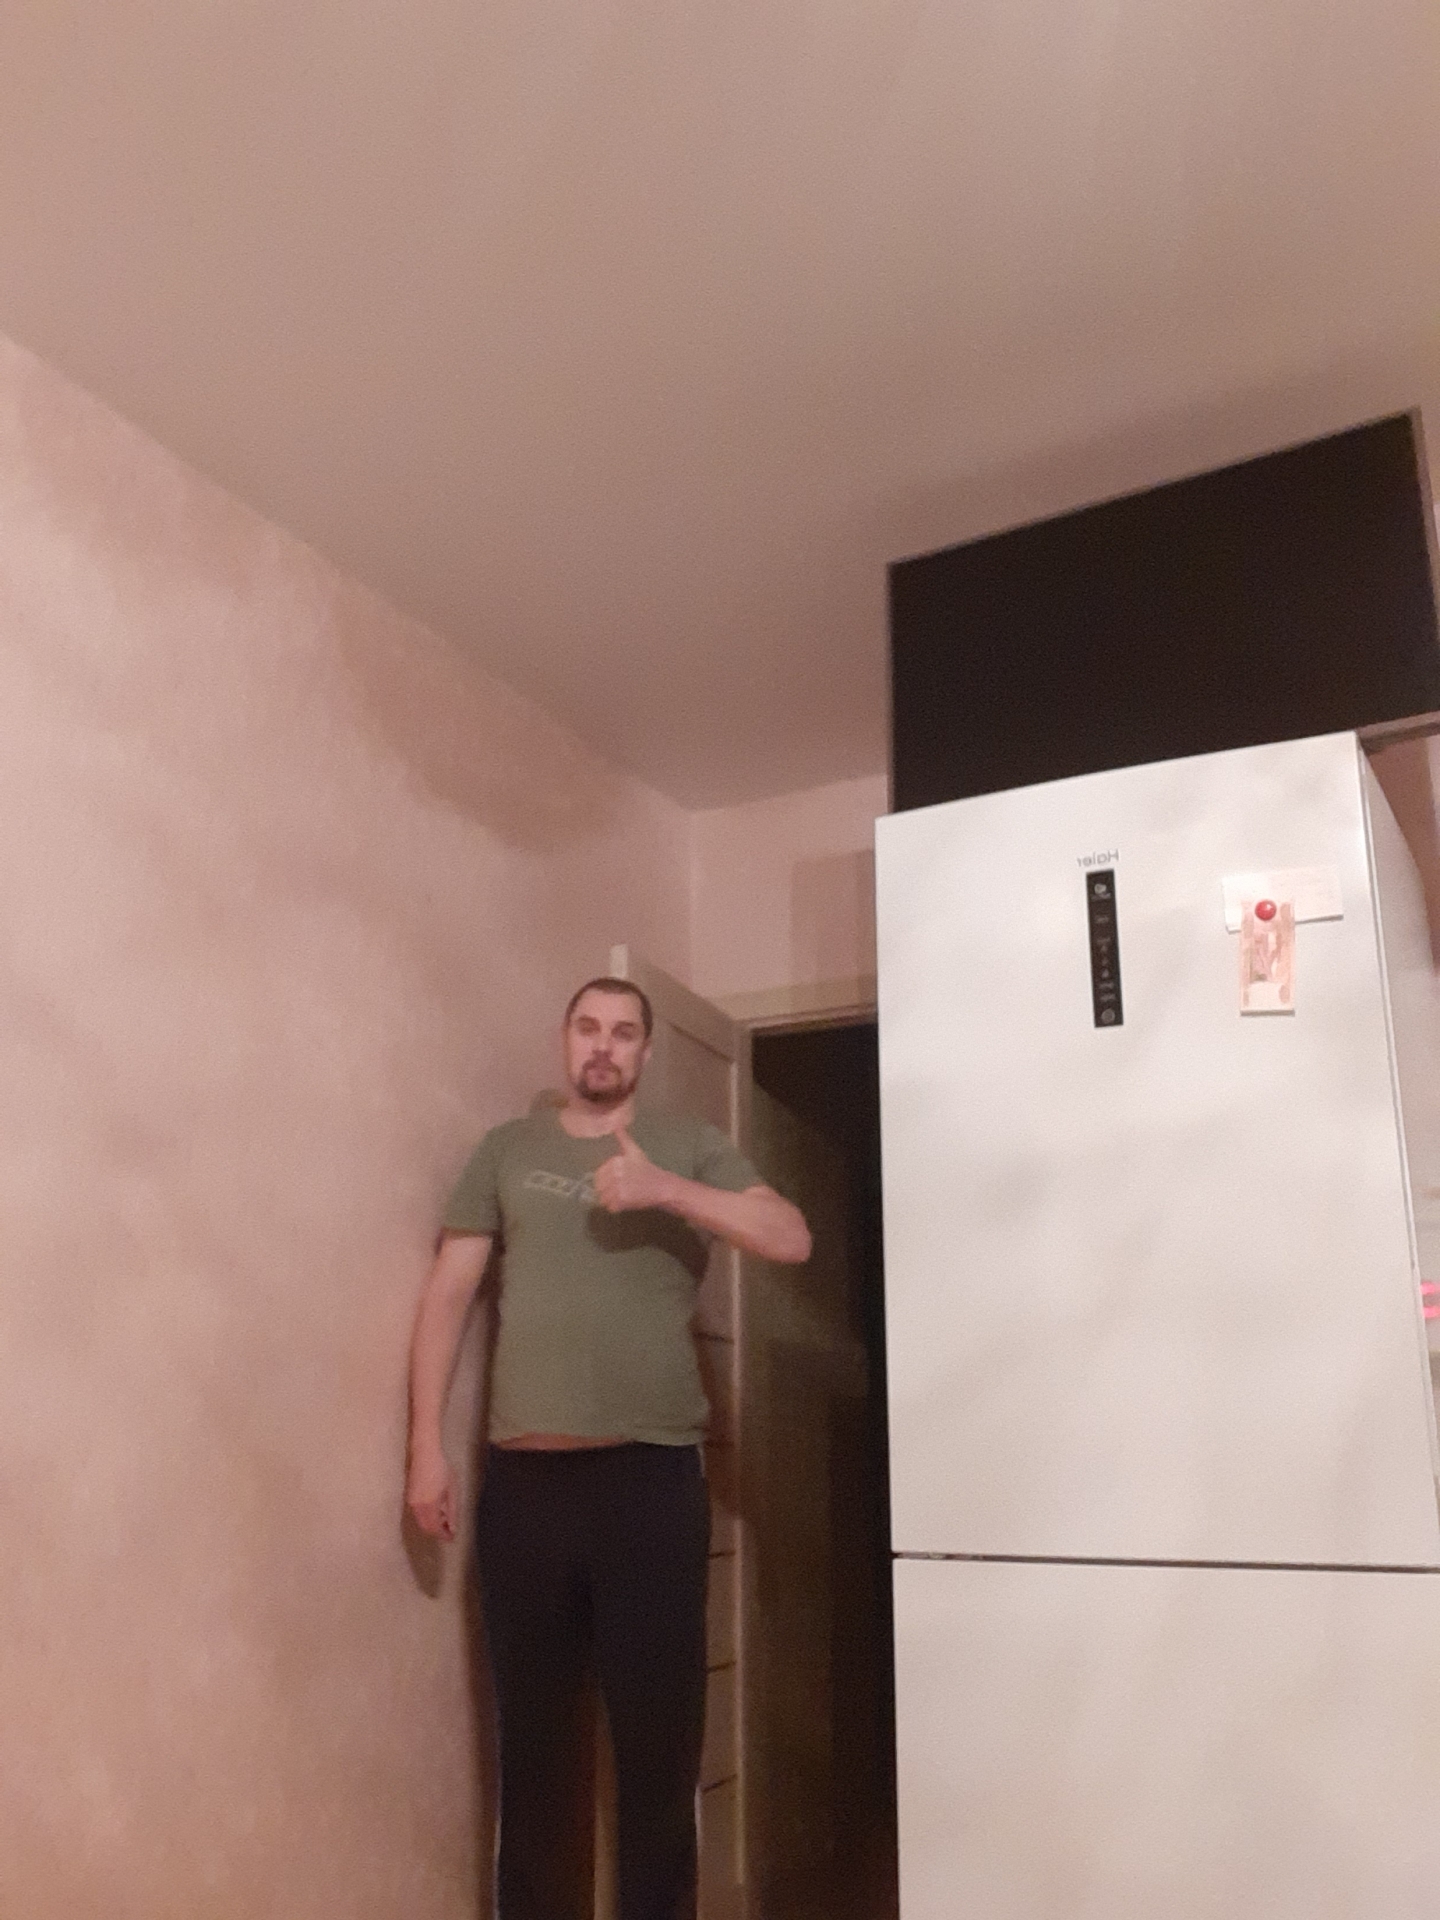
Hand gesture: like